M. M. Evans

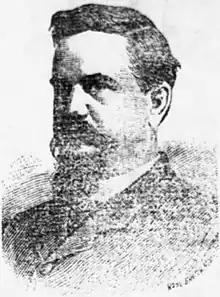
1889

Marion McKay Evans (July 5, 1850 - October 9, 1911) was an American politician. He was the Lieutenant Governor of Mississippi from 1890 to 1896.